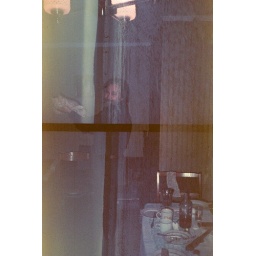
cat in the lake